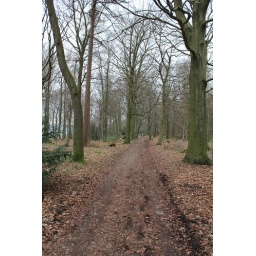
Path through Chatsworth park above the house near to the Emperor lake